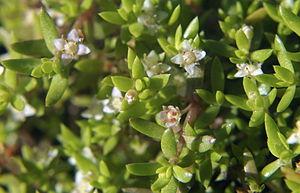
Crassula helmsii, la Crassule de Helms, est une espèce de plantes aquatiques ou semi-aquatiques du groupe des plantes succulentes de la famille des Crassulaceae.
Bien qu'il existe plusieurs définitions des espèces envahissantes, elles sont toujours basées sur quatre critères principaux :